The Auctioneer (film)

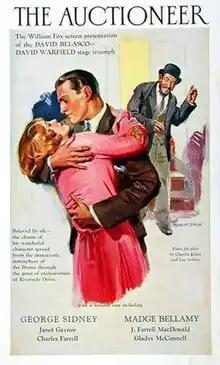

The Auctioneer is a 1927 American silent comedy drama film directed by Alfred E. Green and starring George Sidney, Marian Nixon and Gareth Hughes. It was originally planned for Janet Gaynor and Charles Farrell to appear in supporting roles in the film, before both had become stars by that point and other actors were cast. The film was adapted from a 1901 David Belasco stage play of the same name which starred David Warfield.